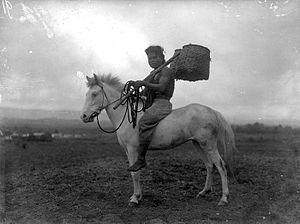
La monte à cru est une forme d'équitation ou le fait, pour un humain, de monter sur le dos d'un animal sans utiliser une selle. Il s'agit le plus souvent d'un cheval, bien que la monte à cru soit aussi associée aux enfants pour les poneys et les ânes. De façon marginale, la monte à cru peut s'effectuer sur des autruches.